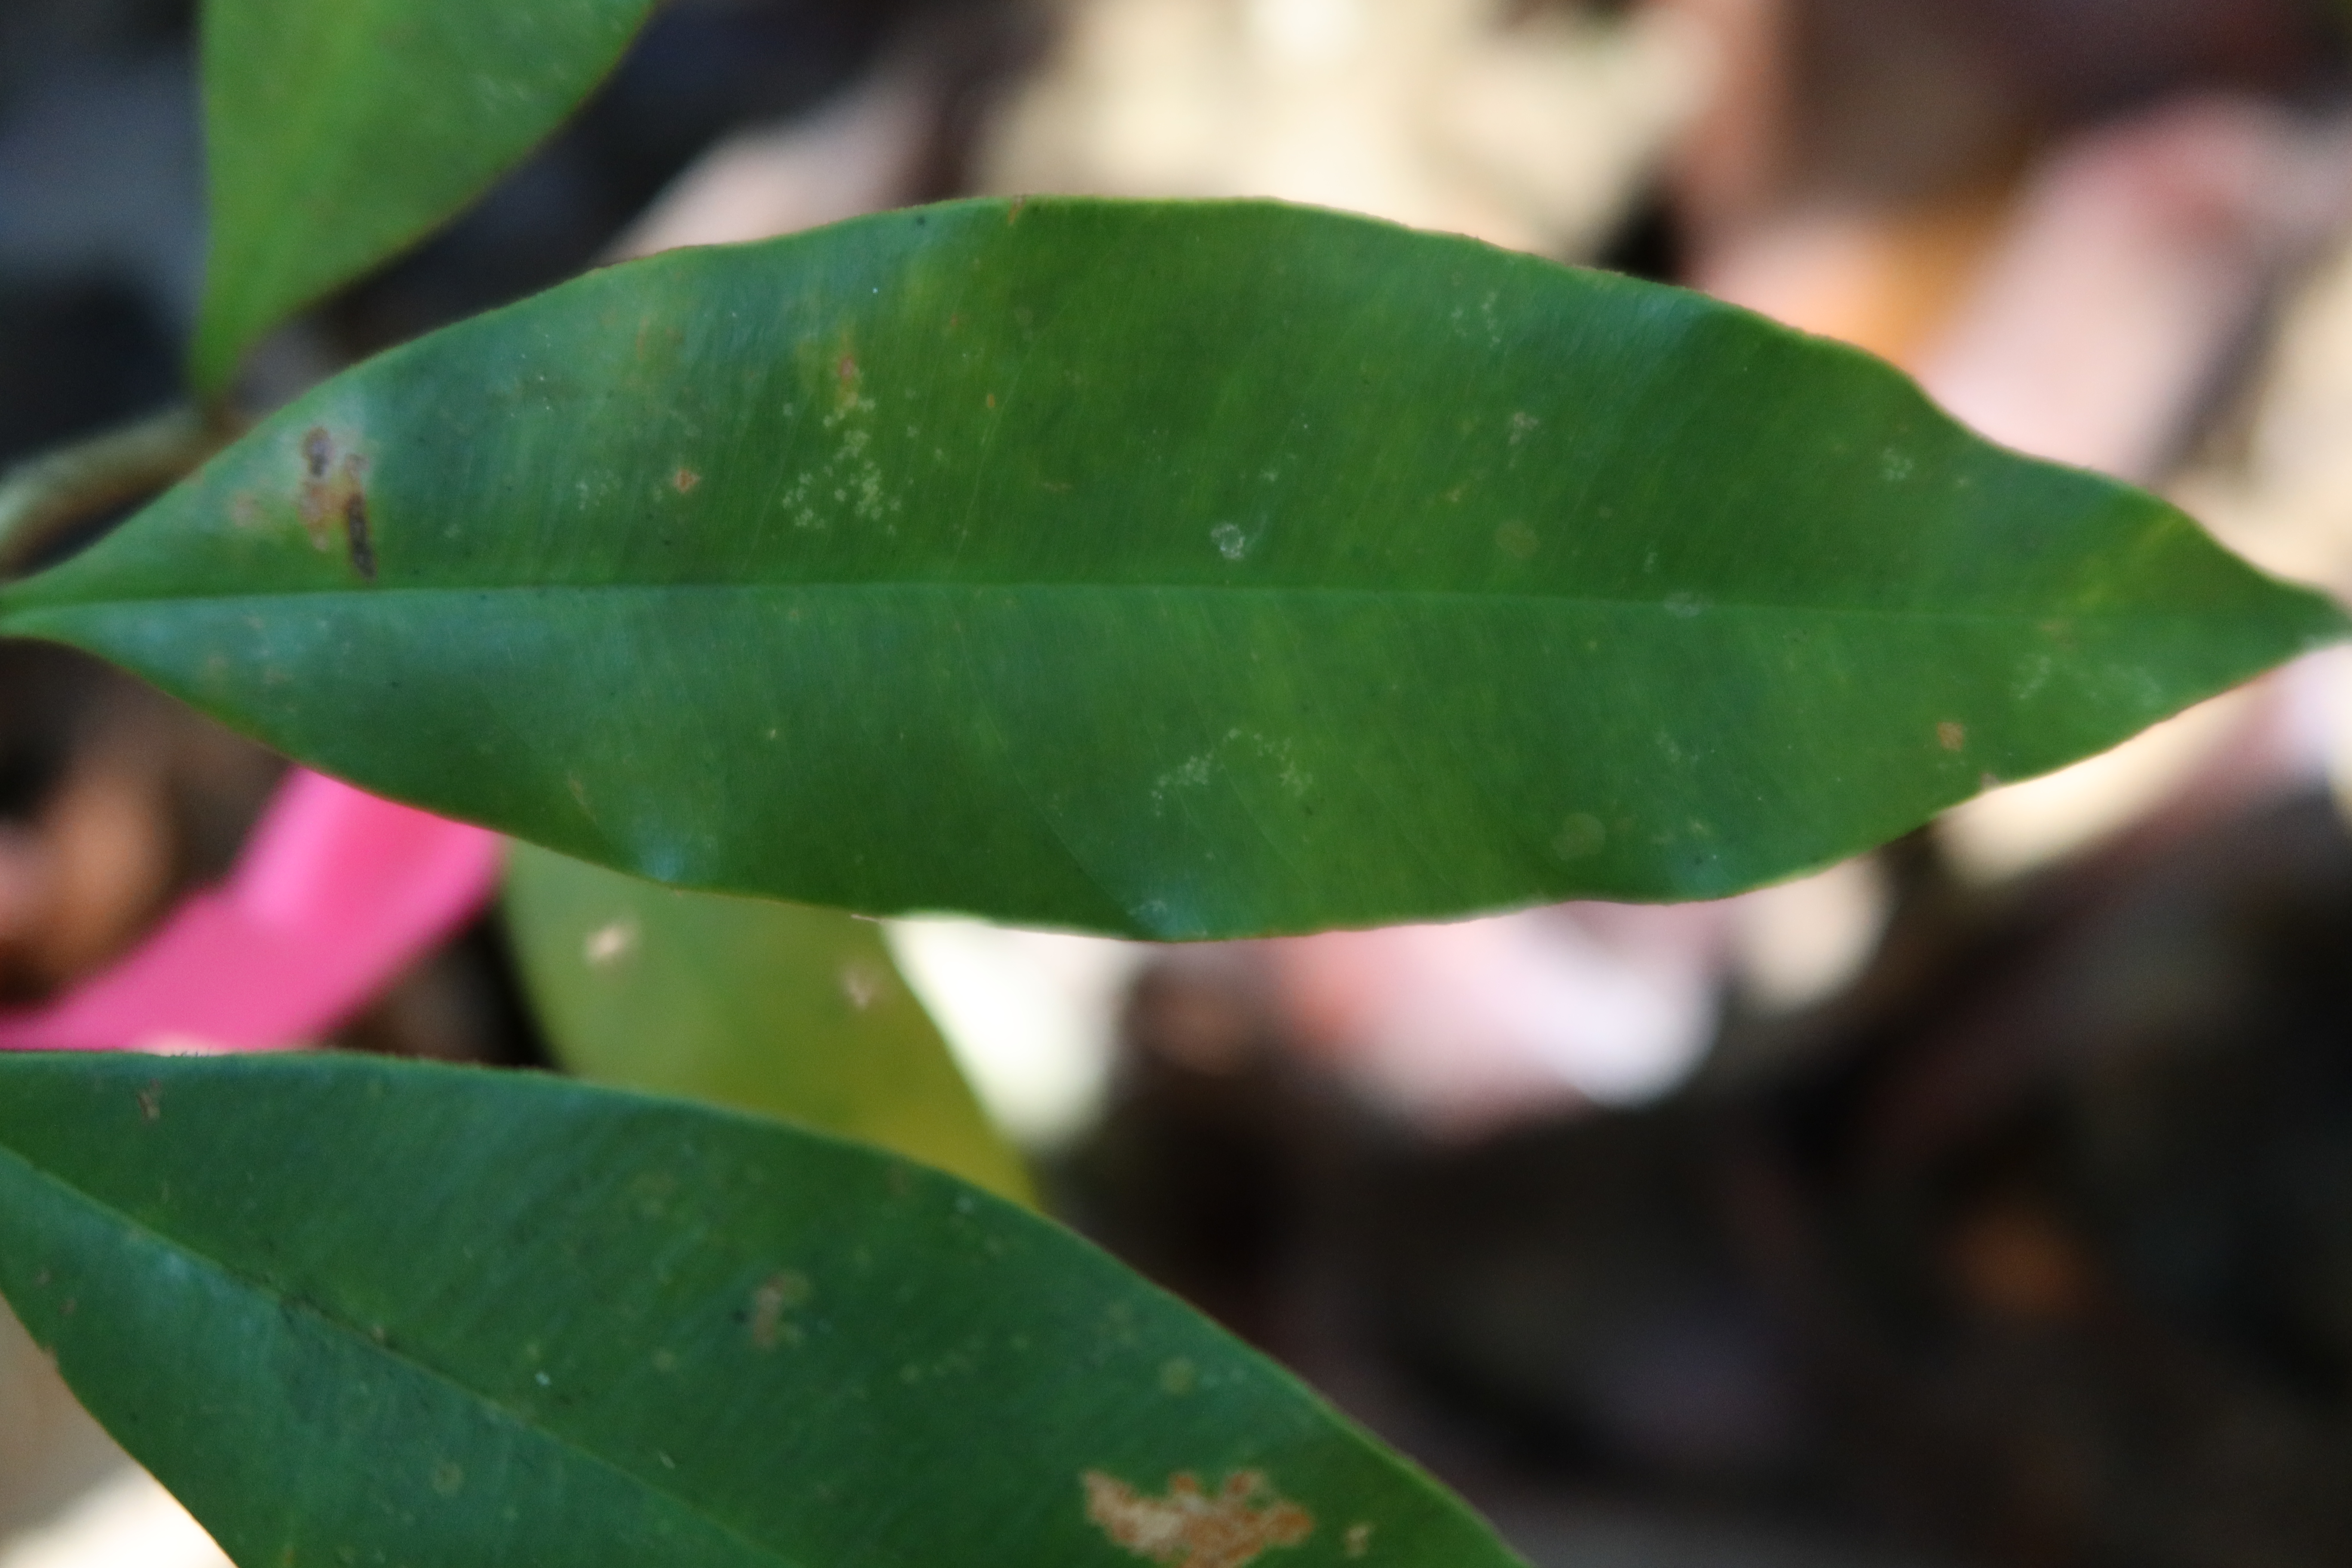
Label: Brown spots